Olya Kroytor

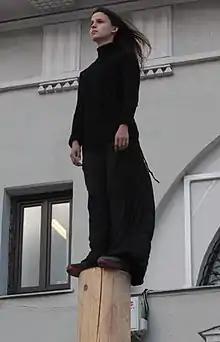
Olya Kroytor during a performance in 2014

Olya Kroytor, full name Olga Igorevna Kroytor (born 1986), is a Russian contemporary artist, based in Moscow. She works in the mediums of painting, collage, installation, sculpture, image manipulation and performance. She is particularly renowned for her performance pieces, receiving the Kandinsky Prize in 2015 in the category of 'Young artist: Project of the Year'.